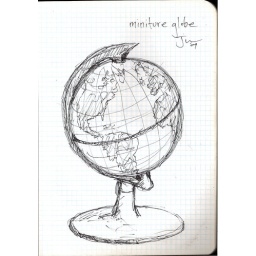
This is a miniature globe sitting on my desk. Drawn in my new graph paper book.